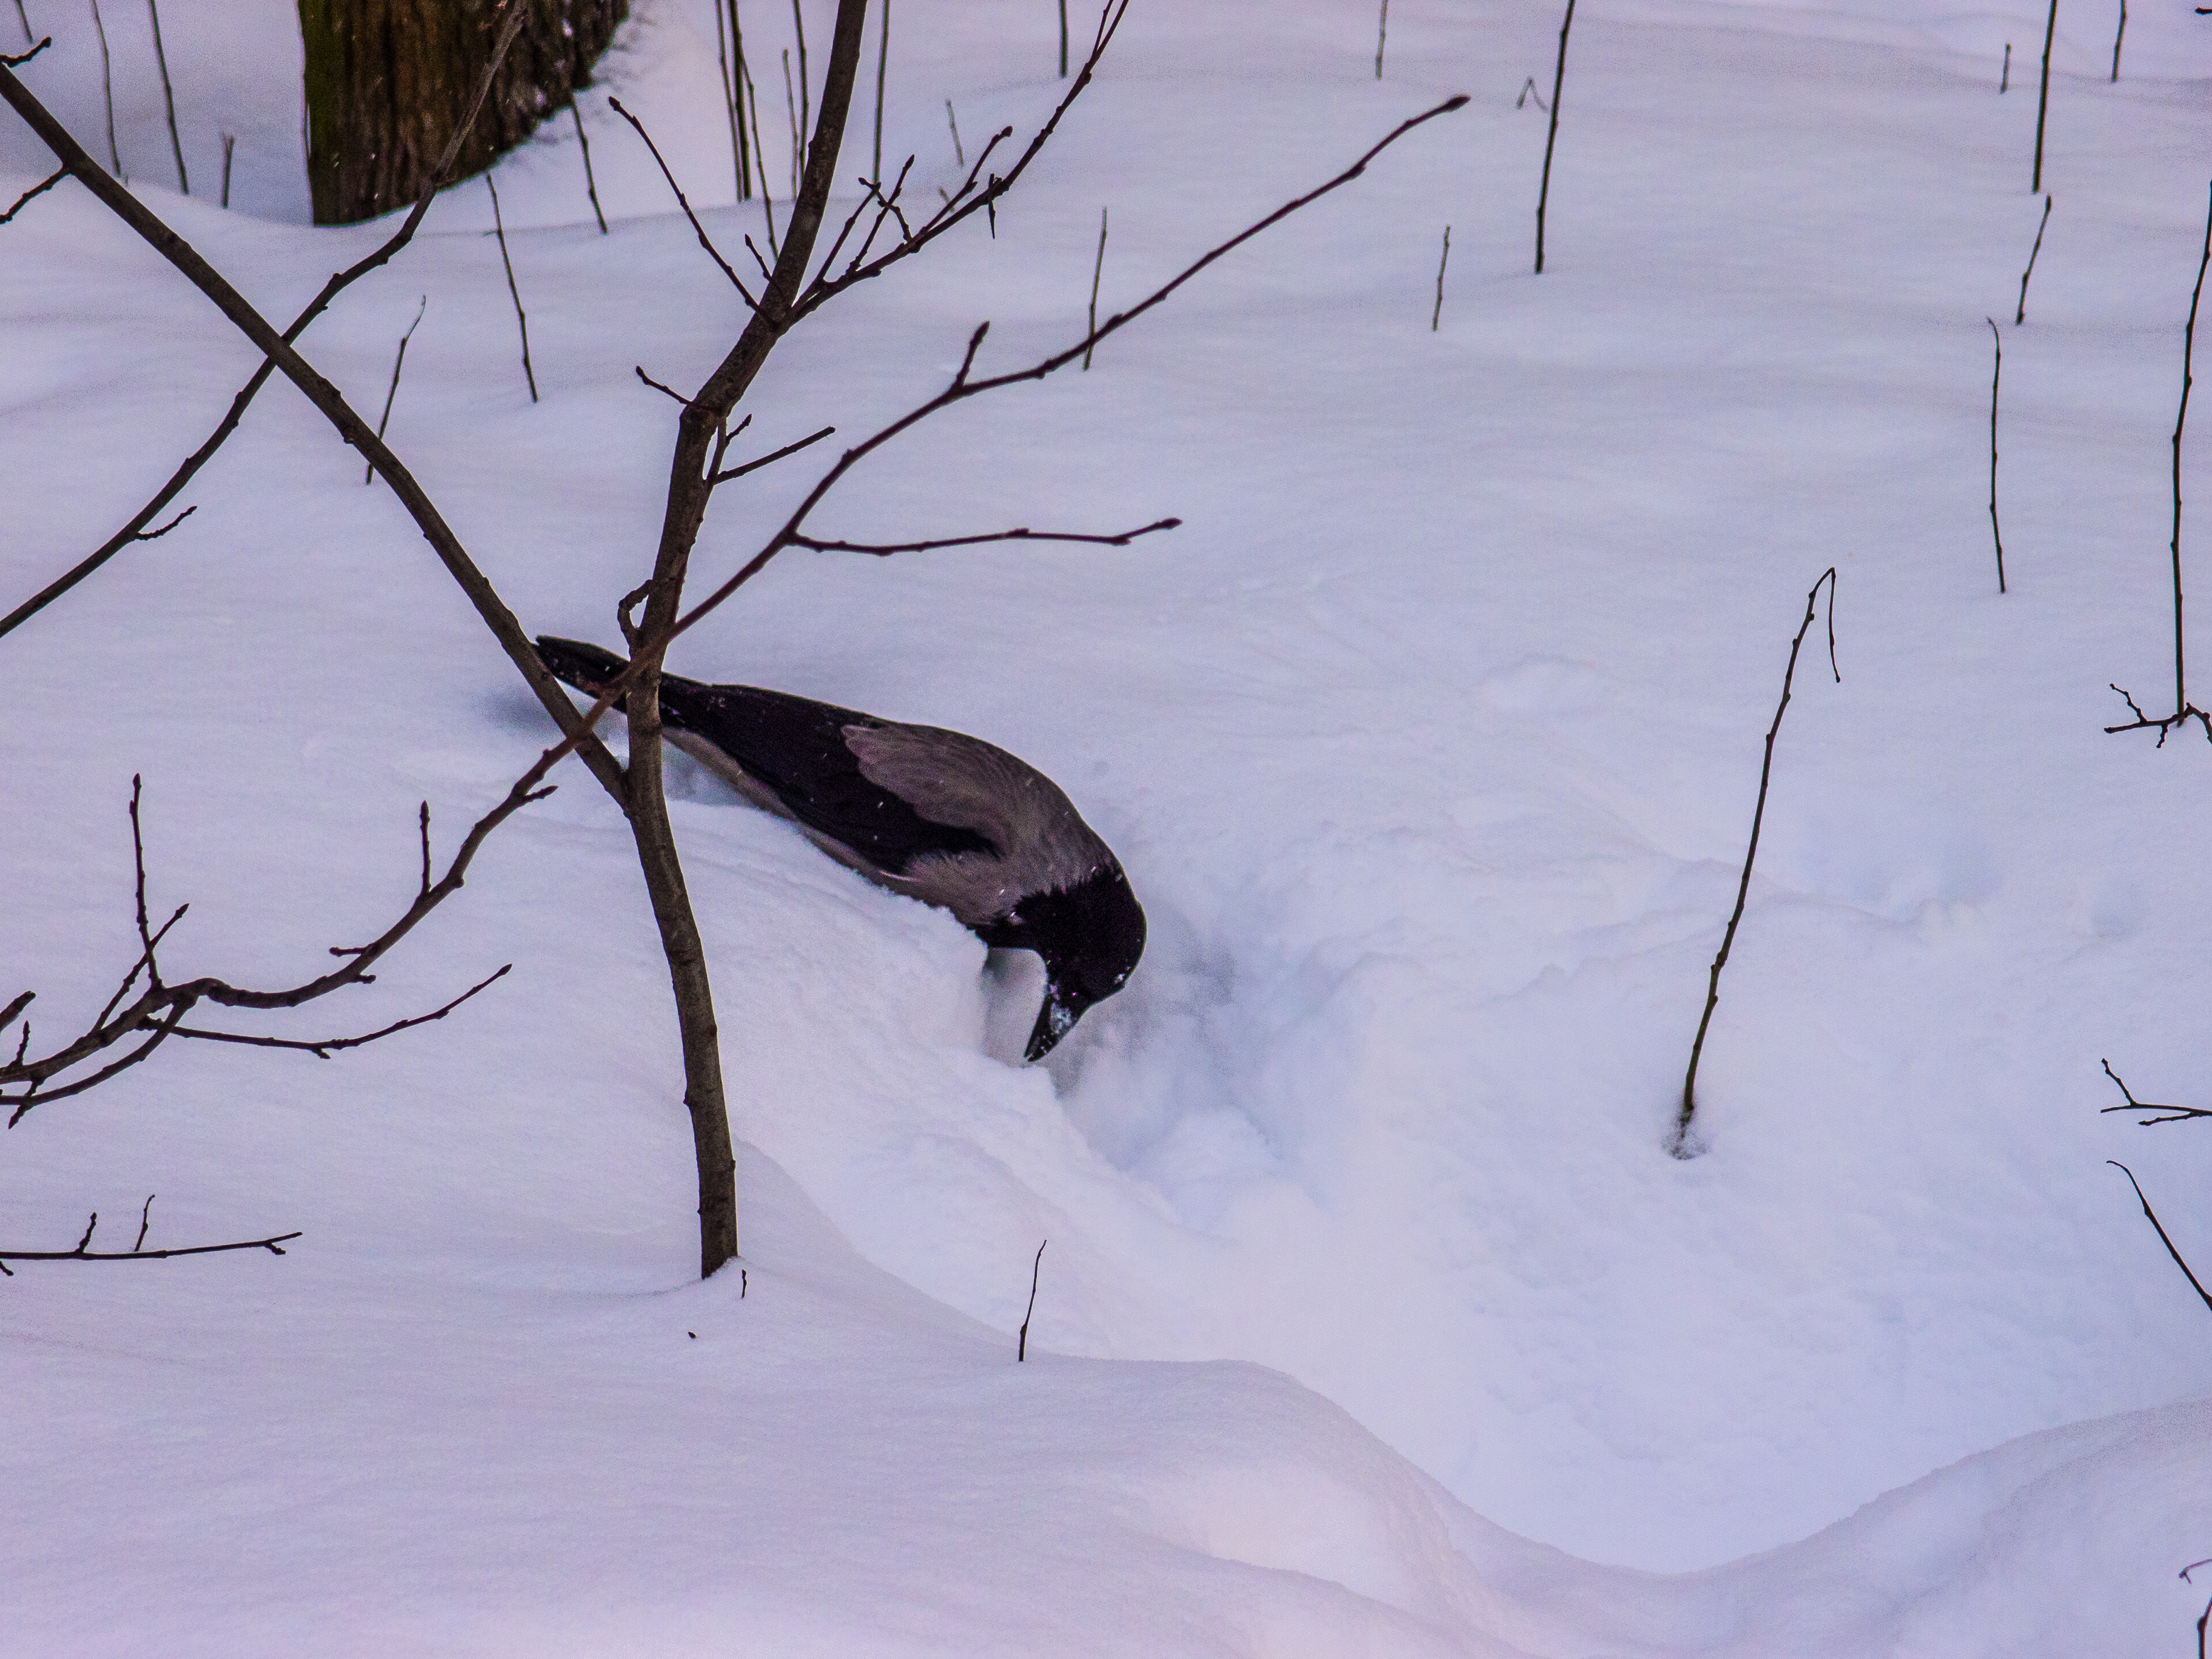
images, snow, twig, branch, beak, plant, freezing, wood, feather, tree, winter, slope, event, trunk, grass, tail, precipitation, plant stem, water bird, wildlife